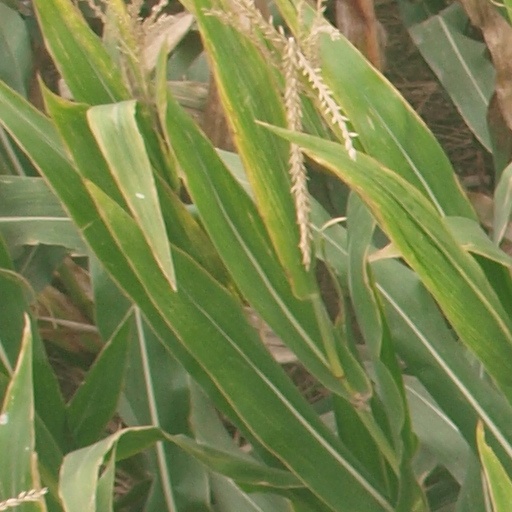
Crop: maize; corn